Pomerol AOC

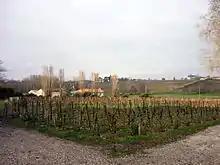
The soils of Pomerol are varied and include a mixture of clay, gravel and sand.

While the climate of Pomerol is broadly similar to the rest of Bordeaux in the maritime influence, the region's distance from the sea and the Gironde estuary make the climate distinctly more continental than that of the Médoc. This means that Pomerol sees more diurnal temperature variation during the growing season, between daytime highs and evening lows. Also while the region experiences more rainfall during the spring (which can cause problems for Merlot during flowering) there is overall significantly less rainfall during the summer months after "veraison".